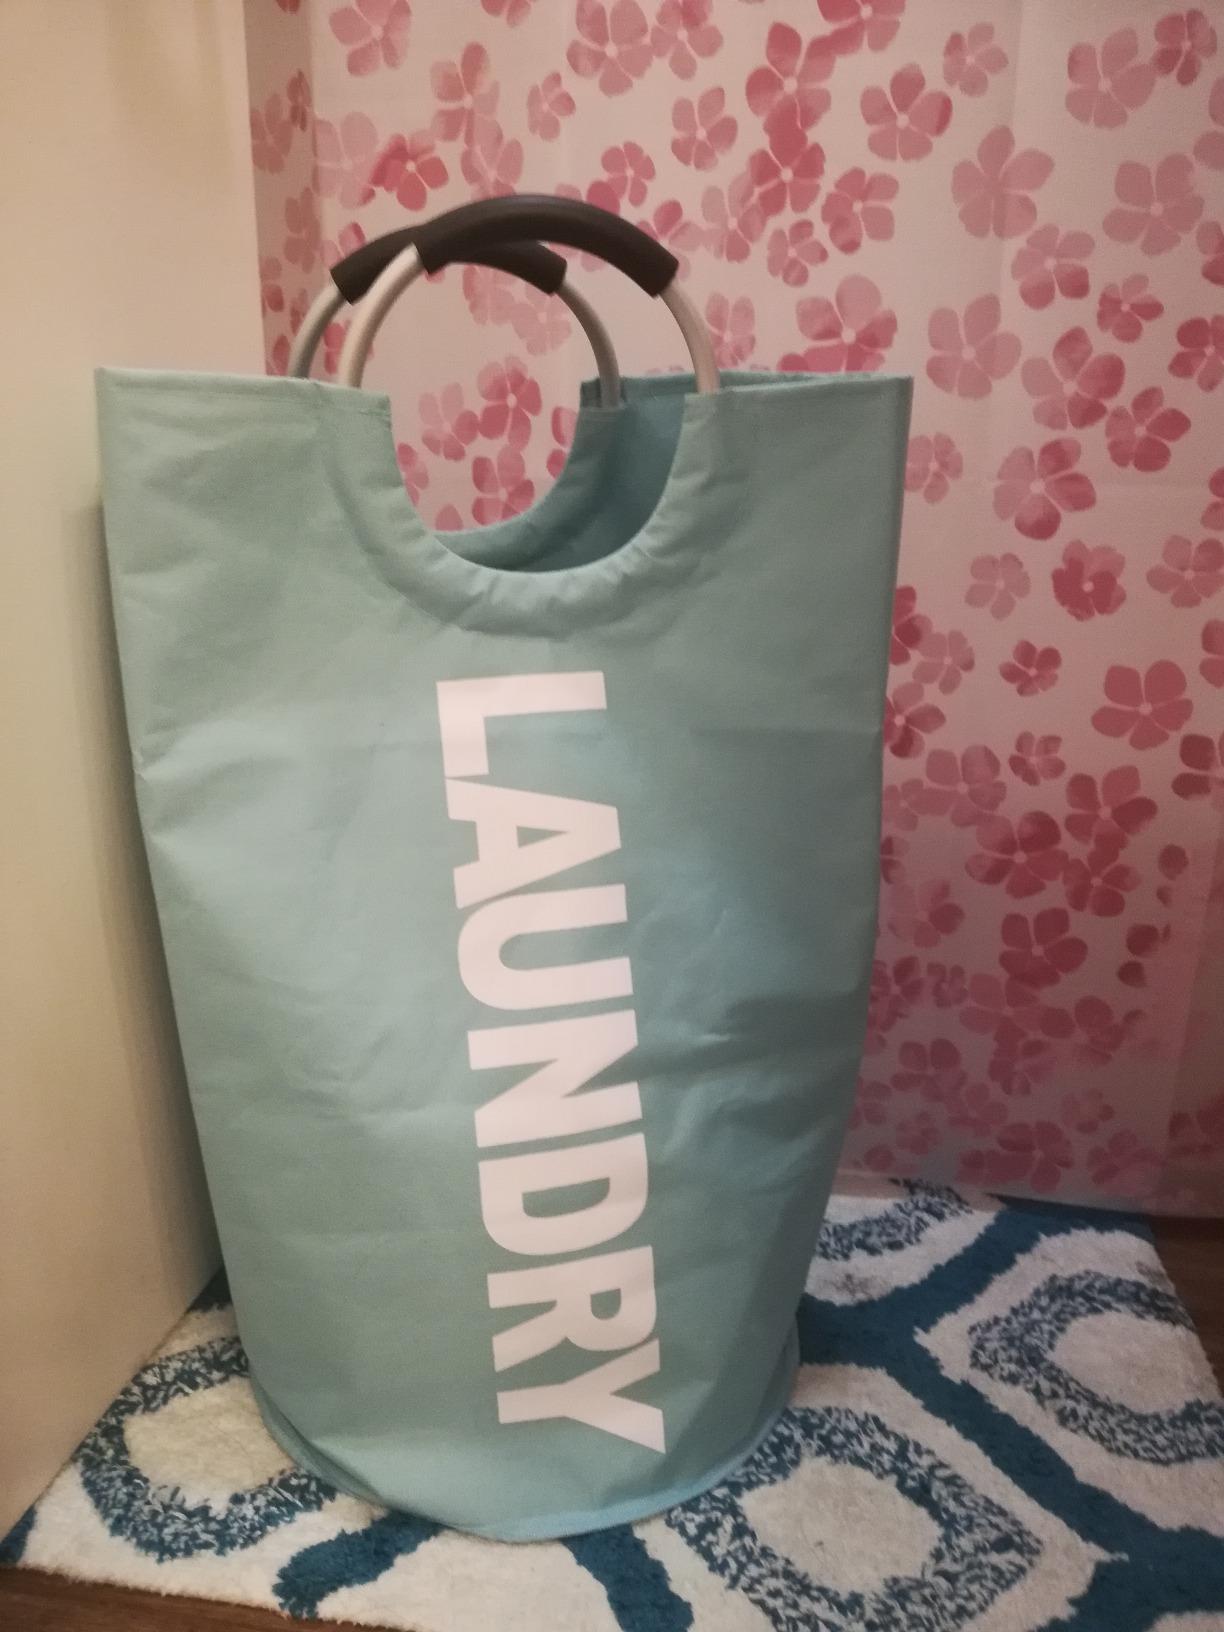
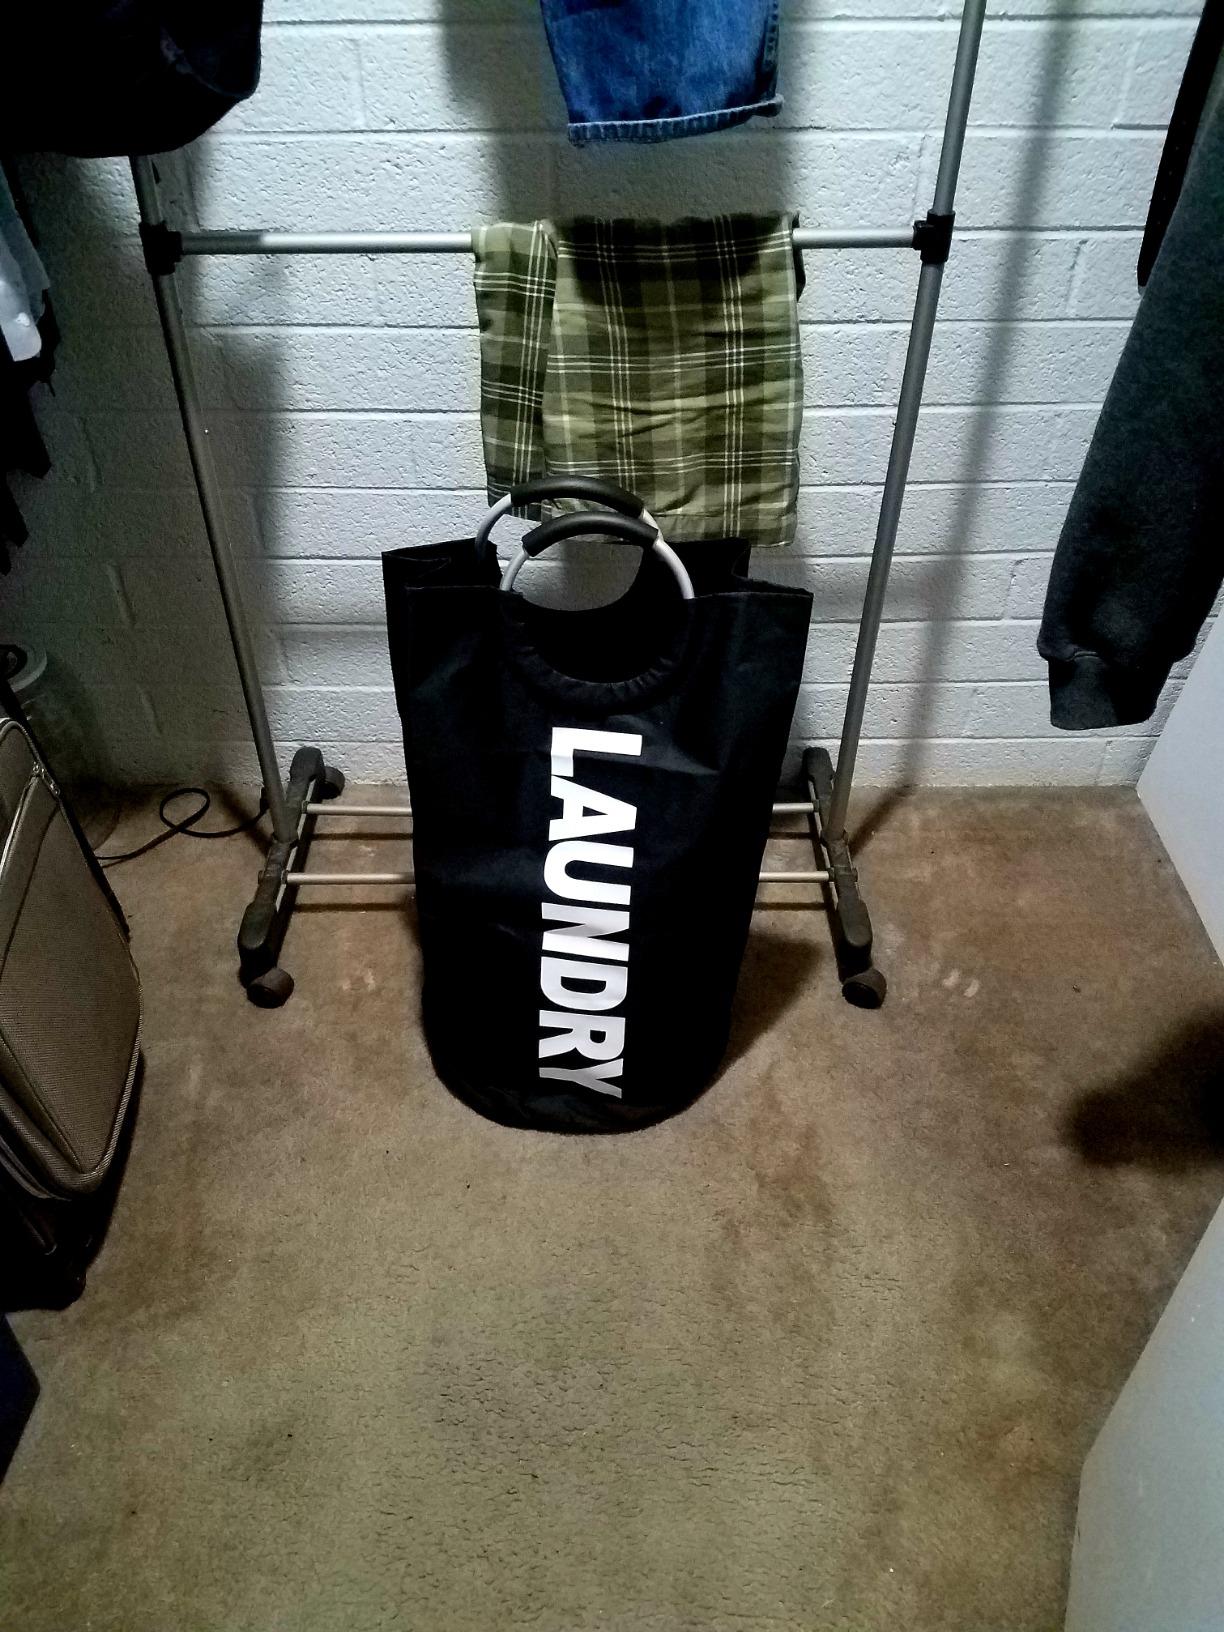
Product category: items_hamper
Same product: no